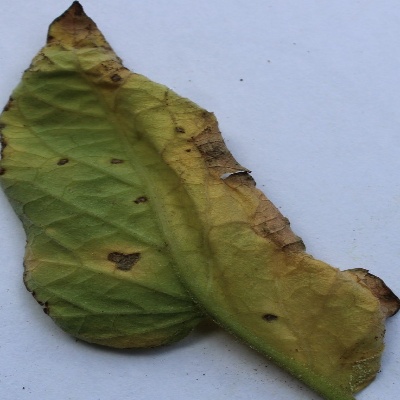
Crop: Tomato
Condition: verticulium wilt